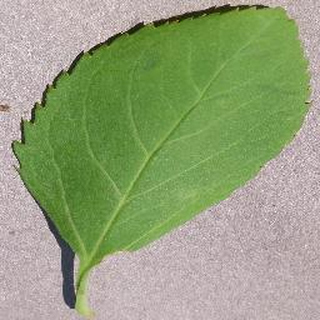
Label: healthy_cherry